Bandung Raya (football club)

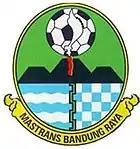

Bandung Raya (en: "Greater Bandung") was an Indonesian professional association football club from Bandung. The club was founded on 17 June 1987. It played in Galatama until the formation of the Liga Indonesia Premier Division in 1994, playing in that division until the club was dissolved in 1997 owing to financial difficulties.